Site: brandenburg
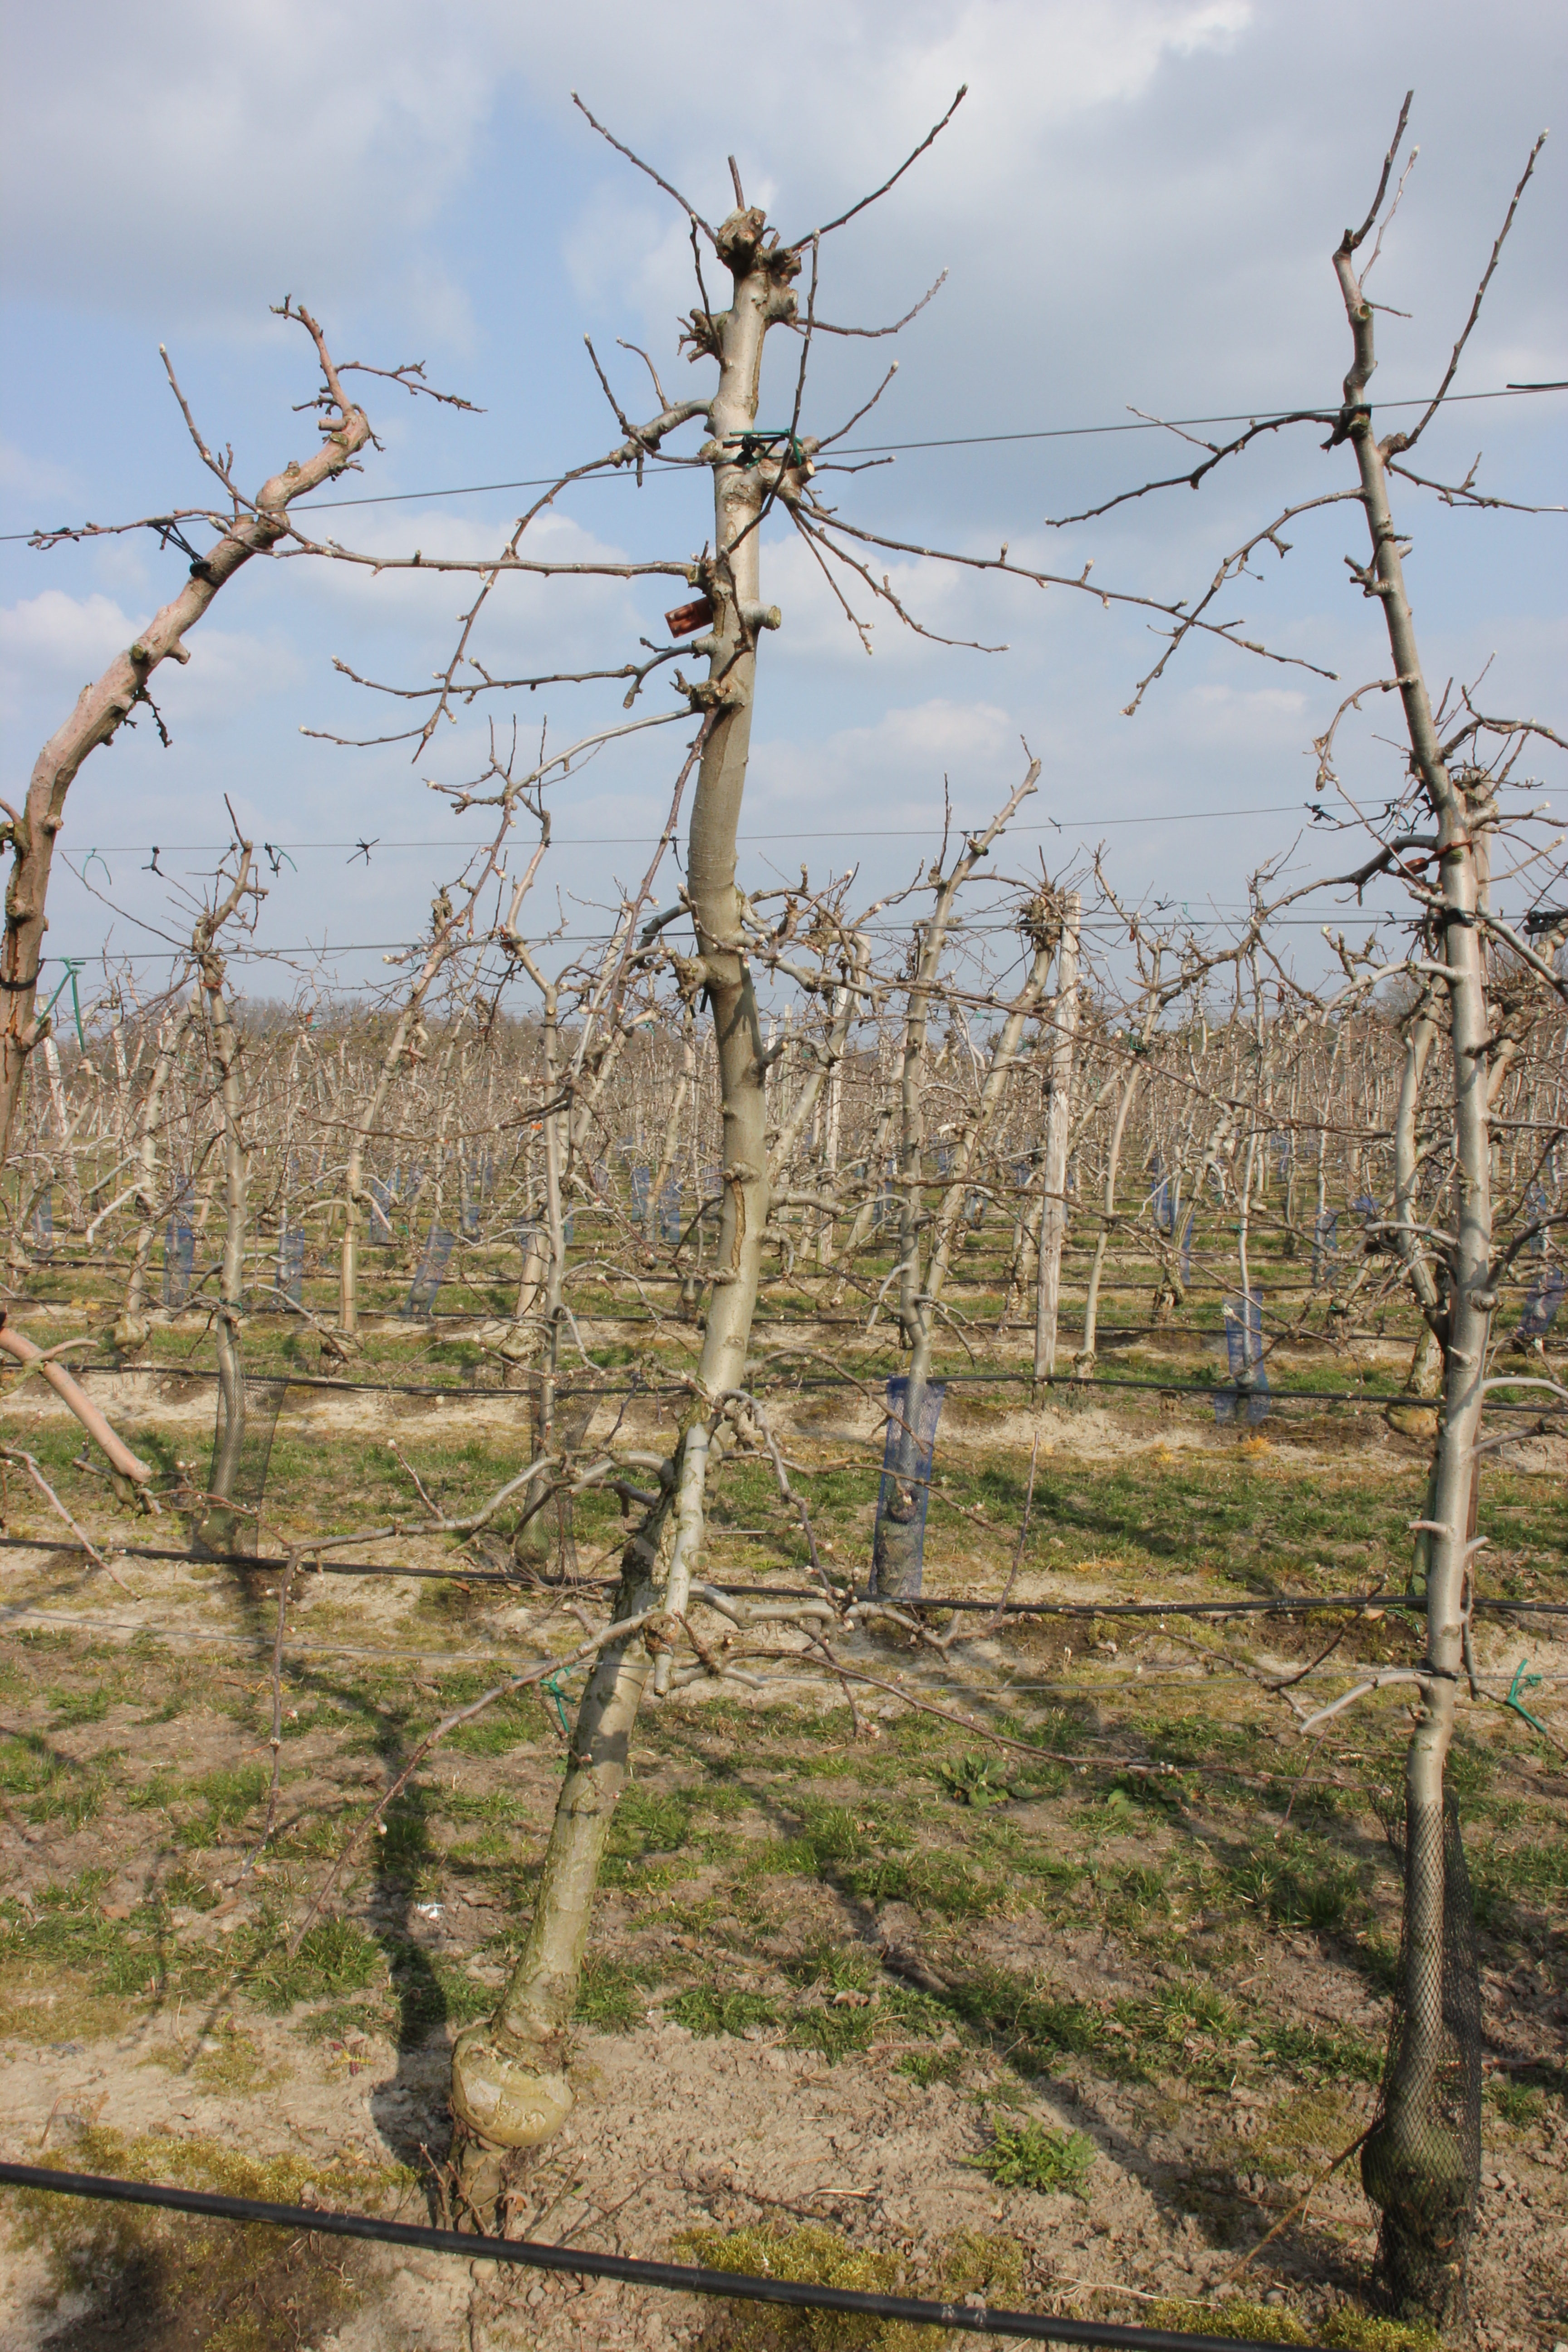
Growth stage (BBCH 03): Bud development